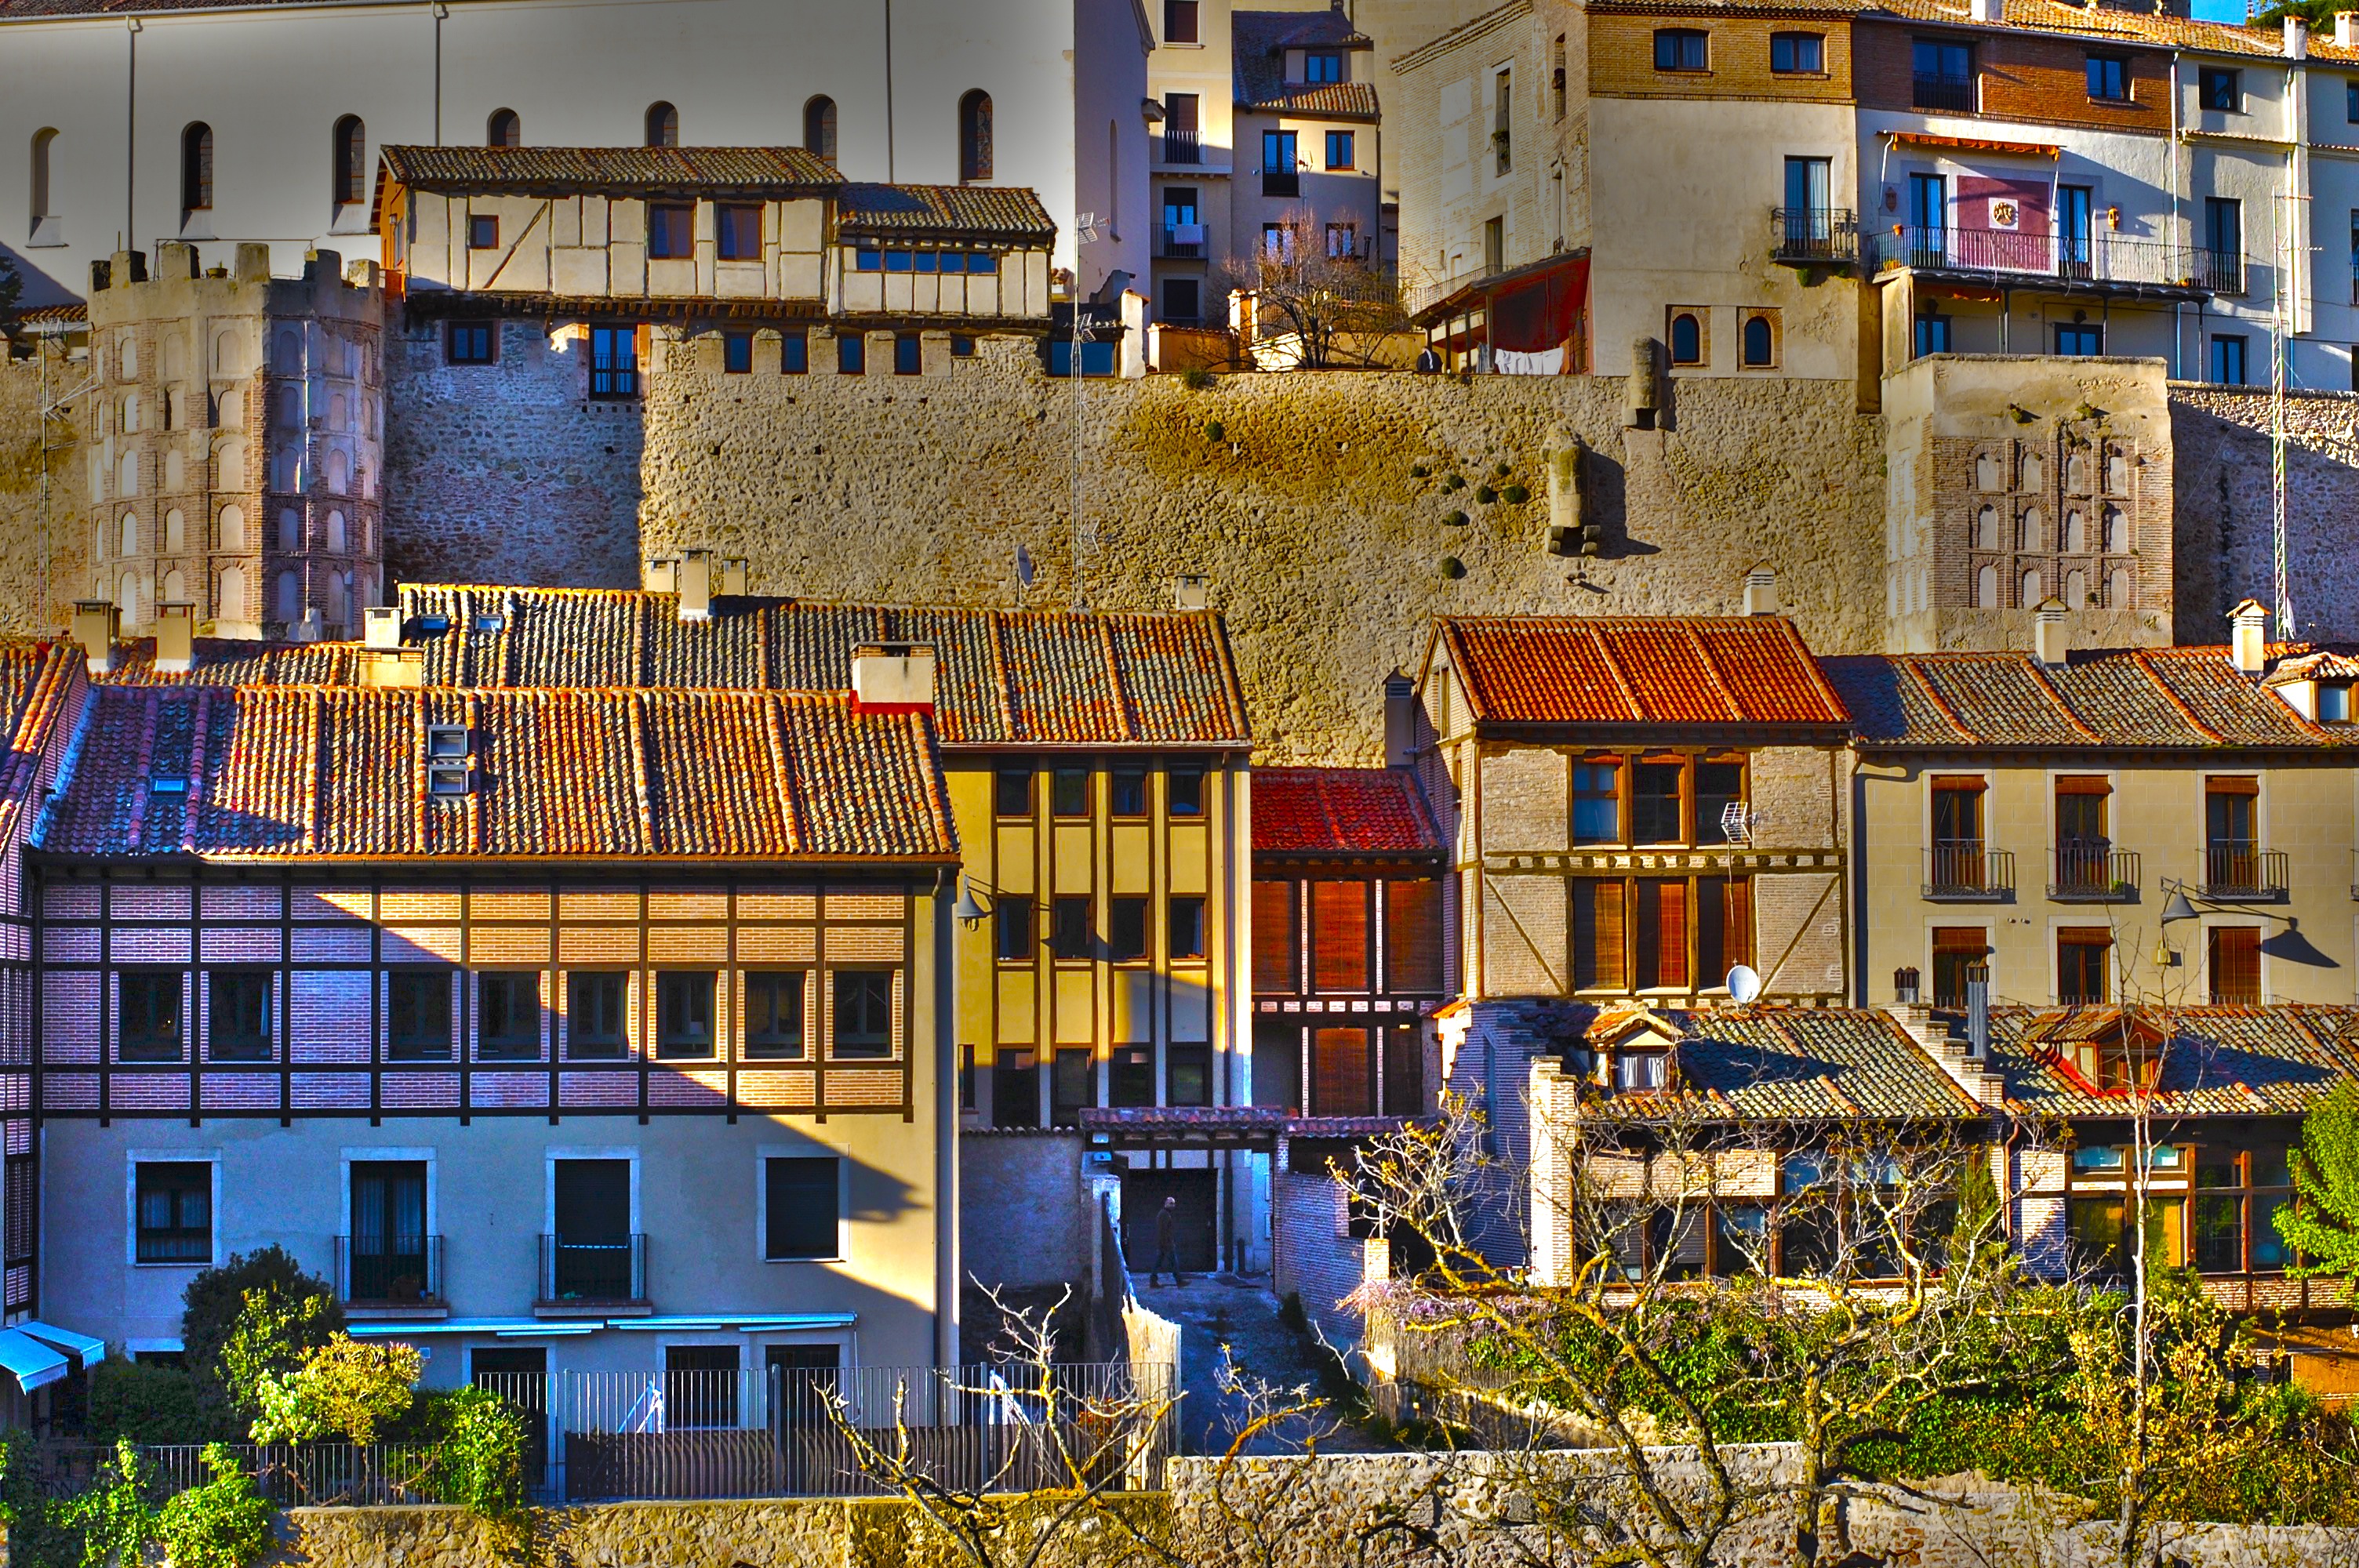
architecture, street, house, town, palace, city, stone, cityscape, village, construction, facade, tourism, fortress, spain, castilla, history, segovia, heritage, neighbourhood, urban landscape, urban area, human settlement